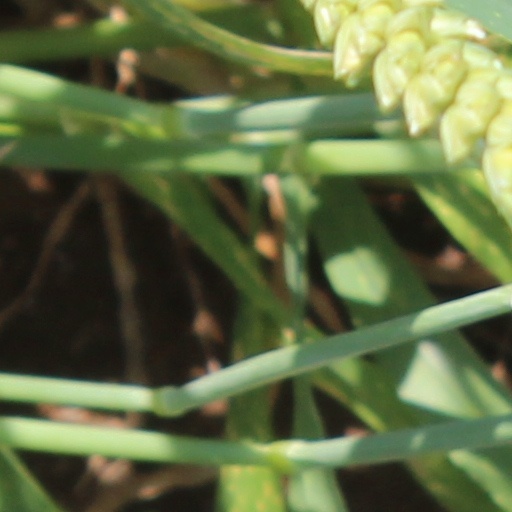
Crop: wheat